Fershampenuaz

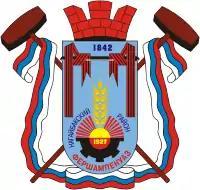
Coat of arms of Fershampenuaz

Fershampenuaz (from ) is a rural locality (a "selo") and the administrative center of Nagaybaksky District of Chelyabinsk Oblast, Russia, located on the left bank of the Gumbeyka River (a tributary of the Ufa). Population: Postal code: 457650.